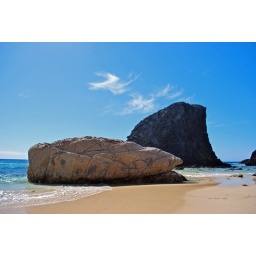
A nice shot of rocks on a beach (from memory it might be called &amp;quot;Glasshouse&amp;quot;), near Narooma.